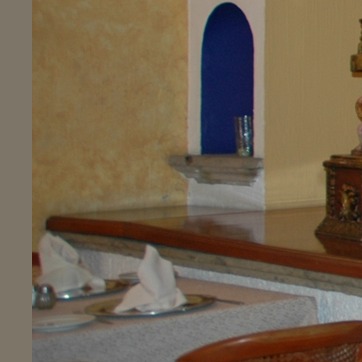
Material: wallpaper